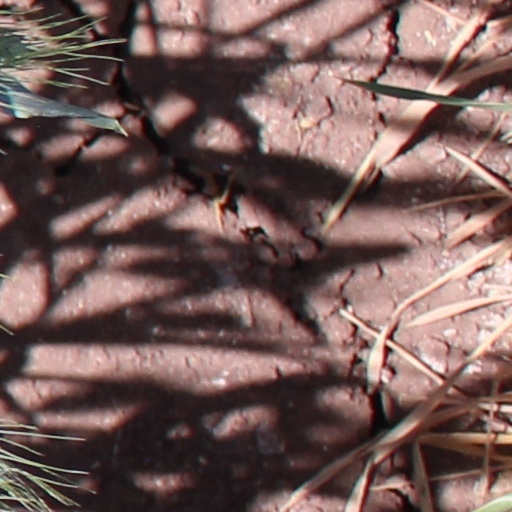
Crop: wheat